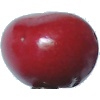
Label: Cherry 2